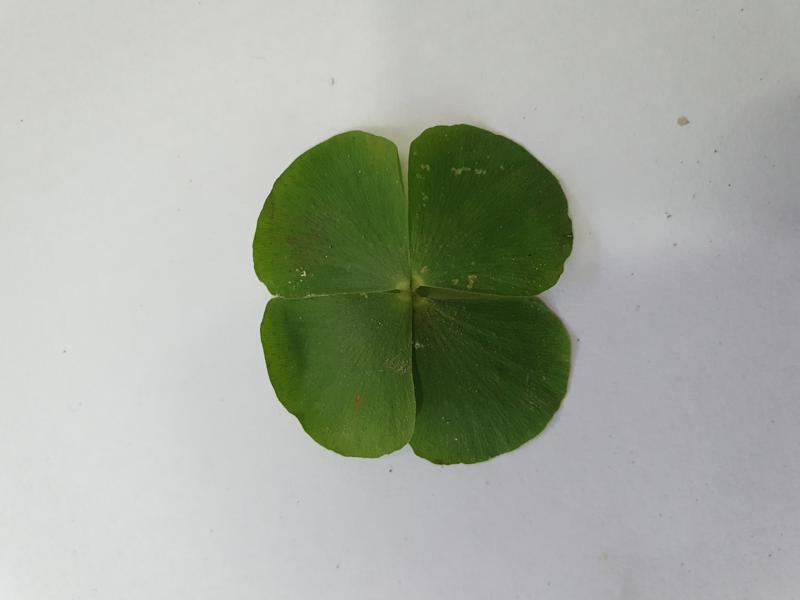
Weed species: Marsilea minuta